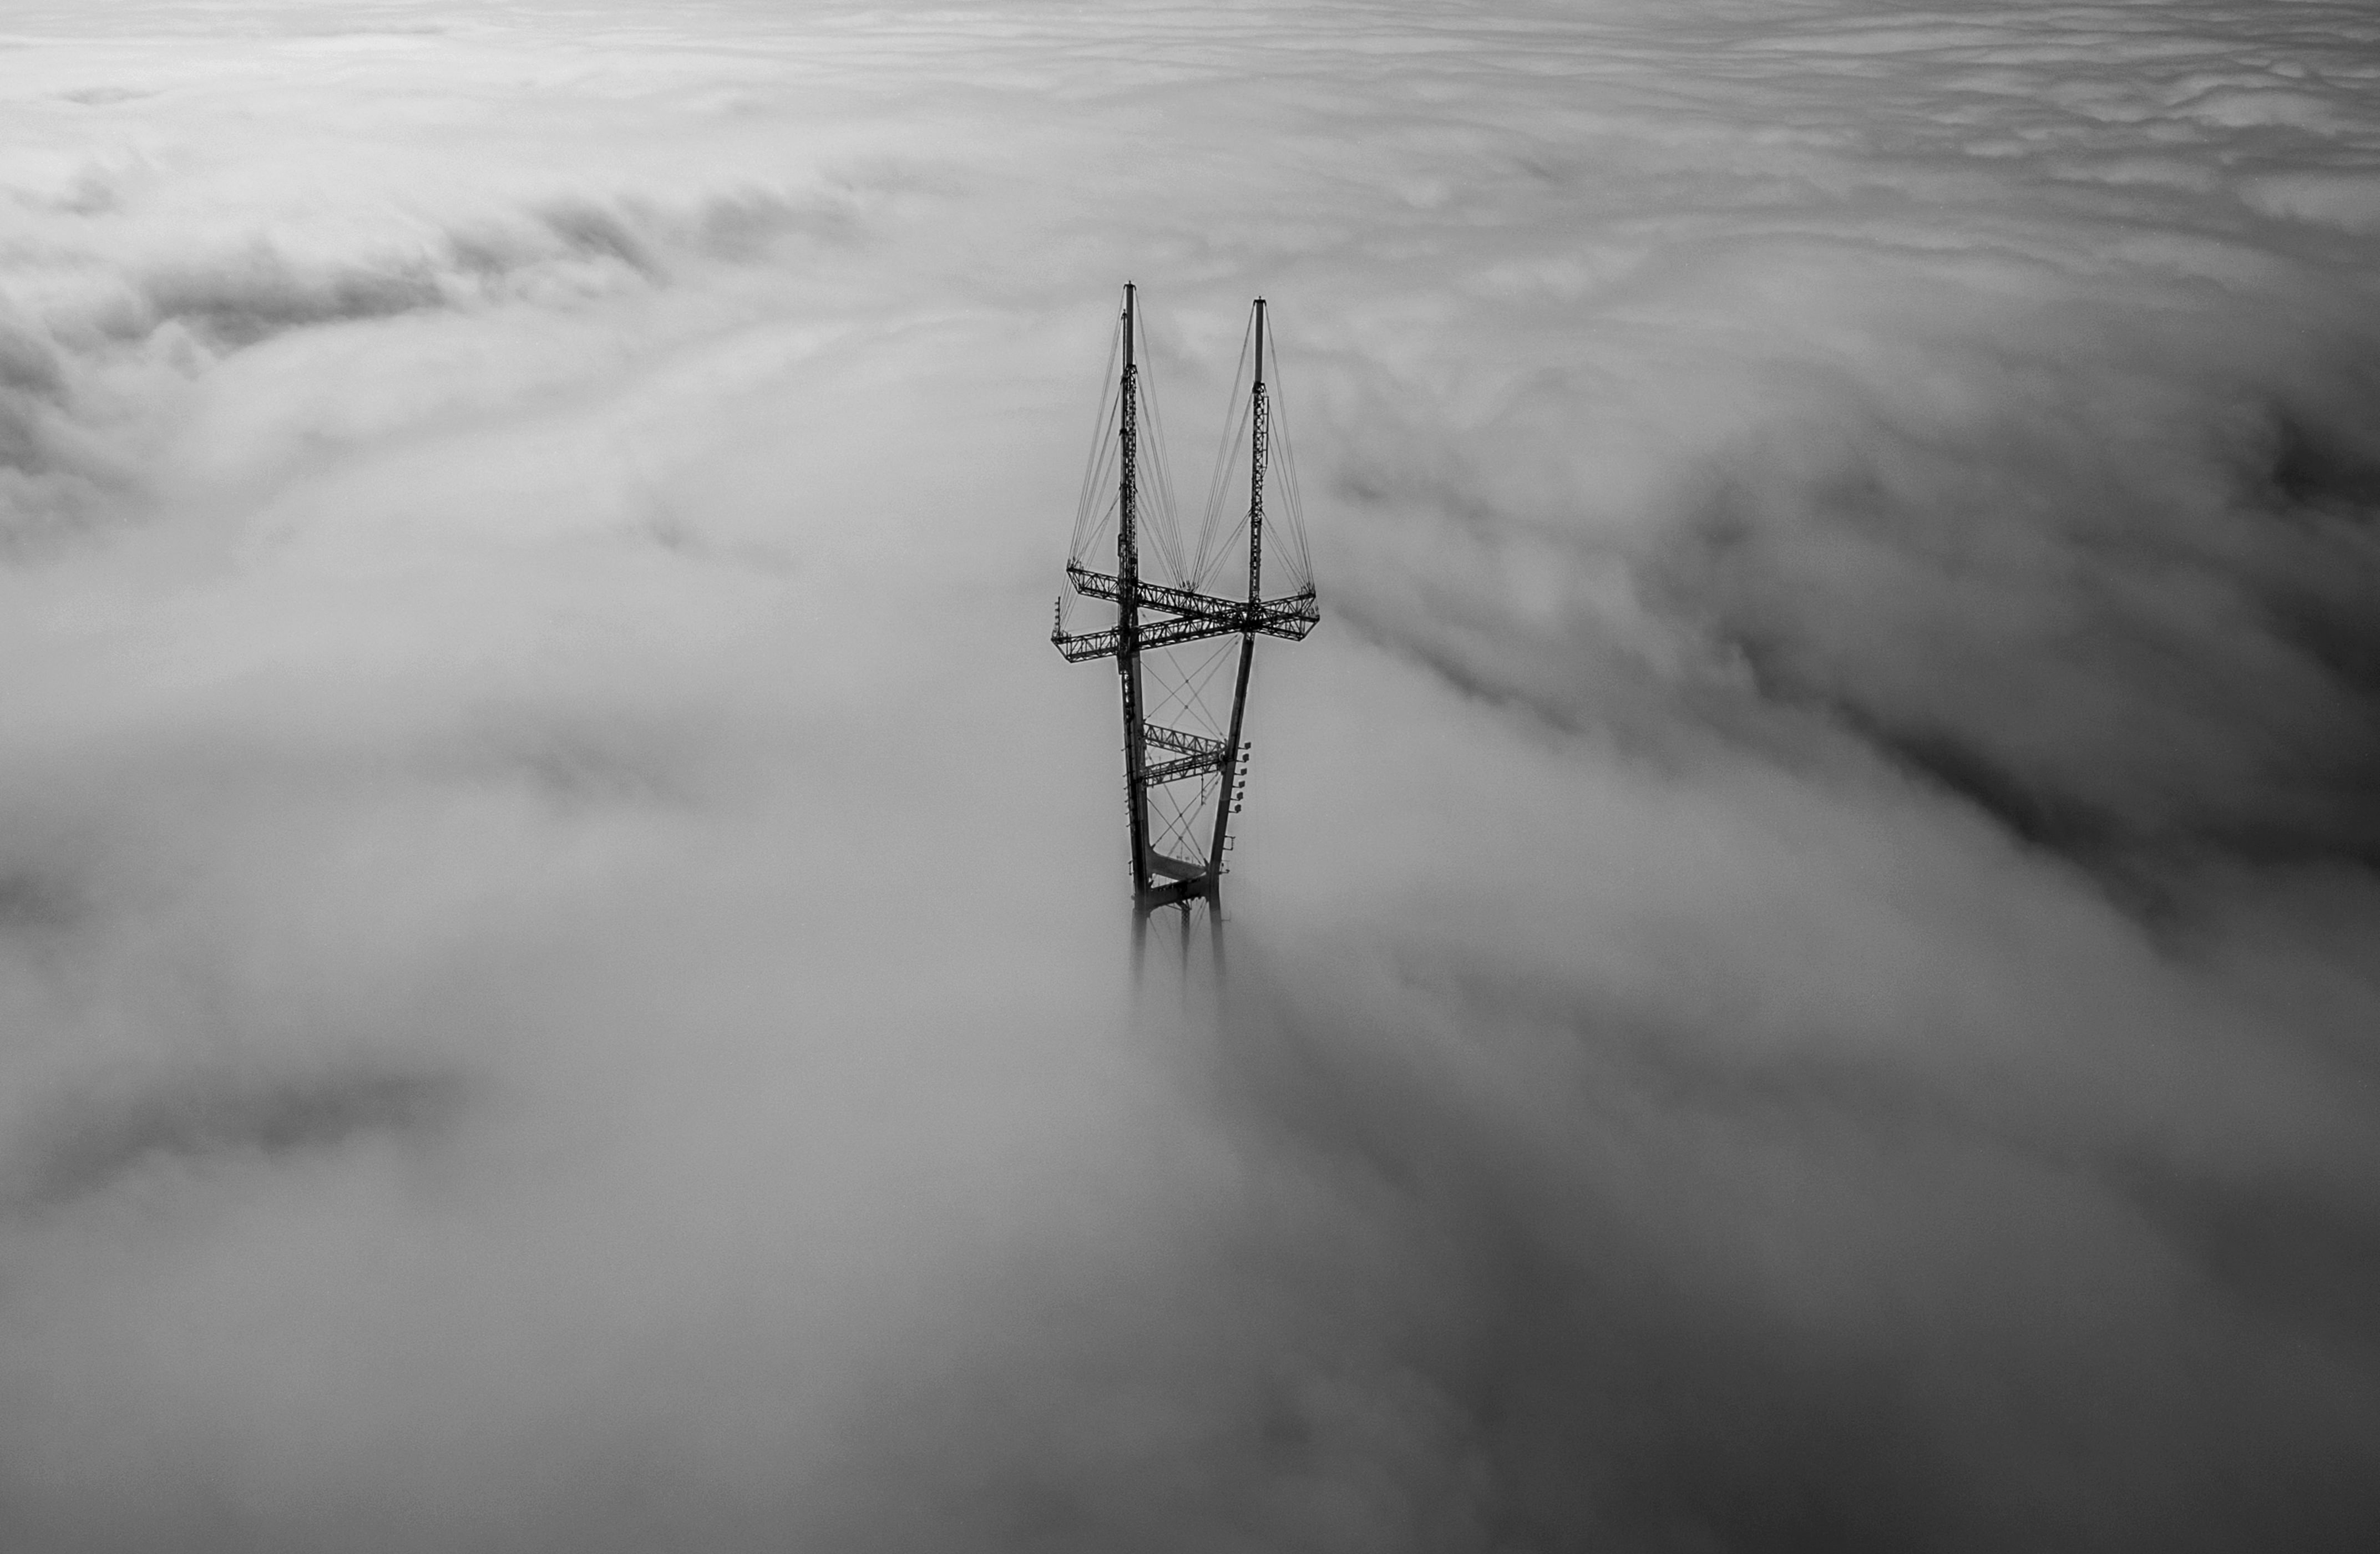
horizon, snow, cloud, black and white, structure, sky, fog, white, photography, wave, wind, atmosphere, line, tower, flight, weather, metal, monochrome, cloudscape, outdoors, clouds, meteorological phenomenon, monochrome photography, atmospheric phenomenon, atmosphere of earth, high angle shot